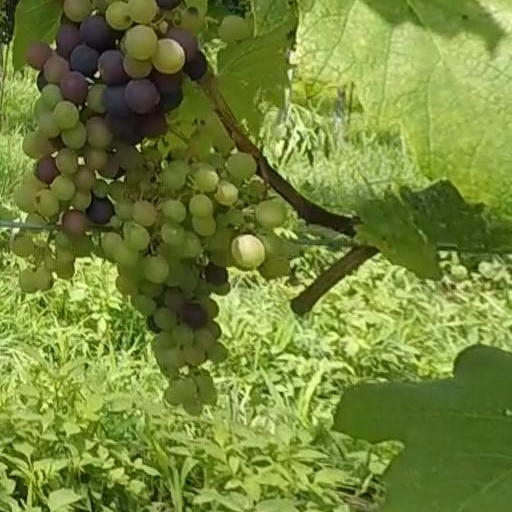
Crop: grape